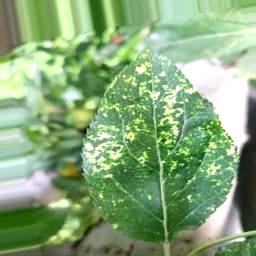
Label: Apple_Mosaic